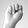
ASL letter: N